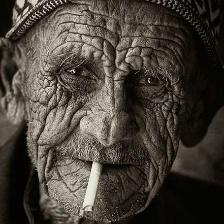
Label: faces